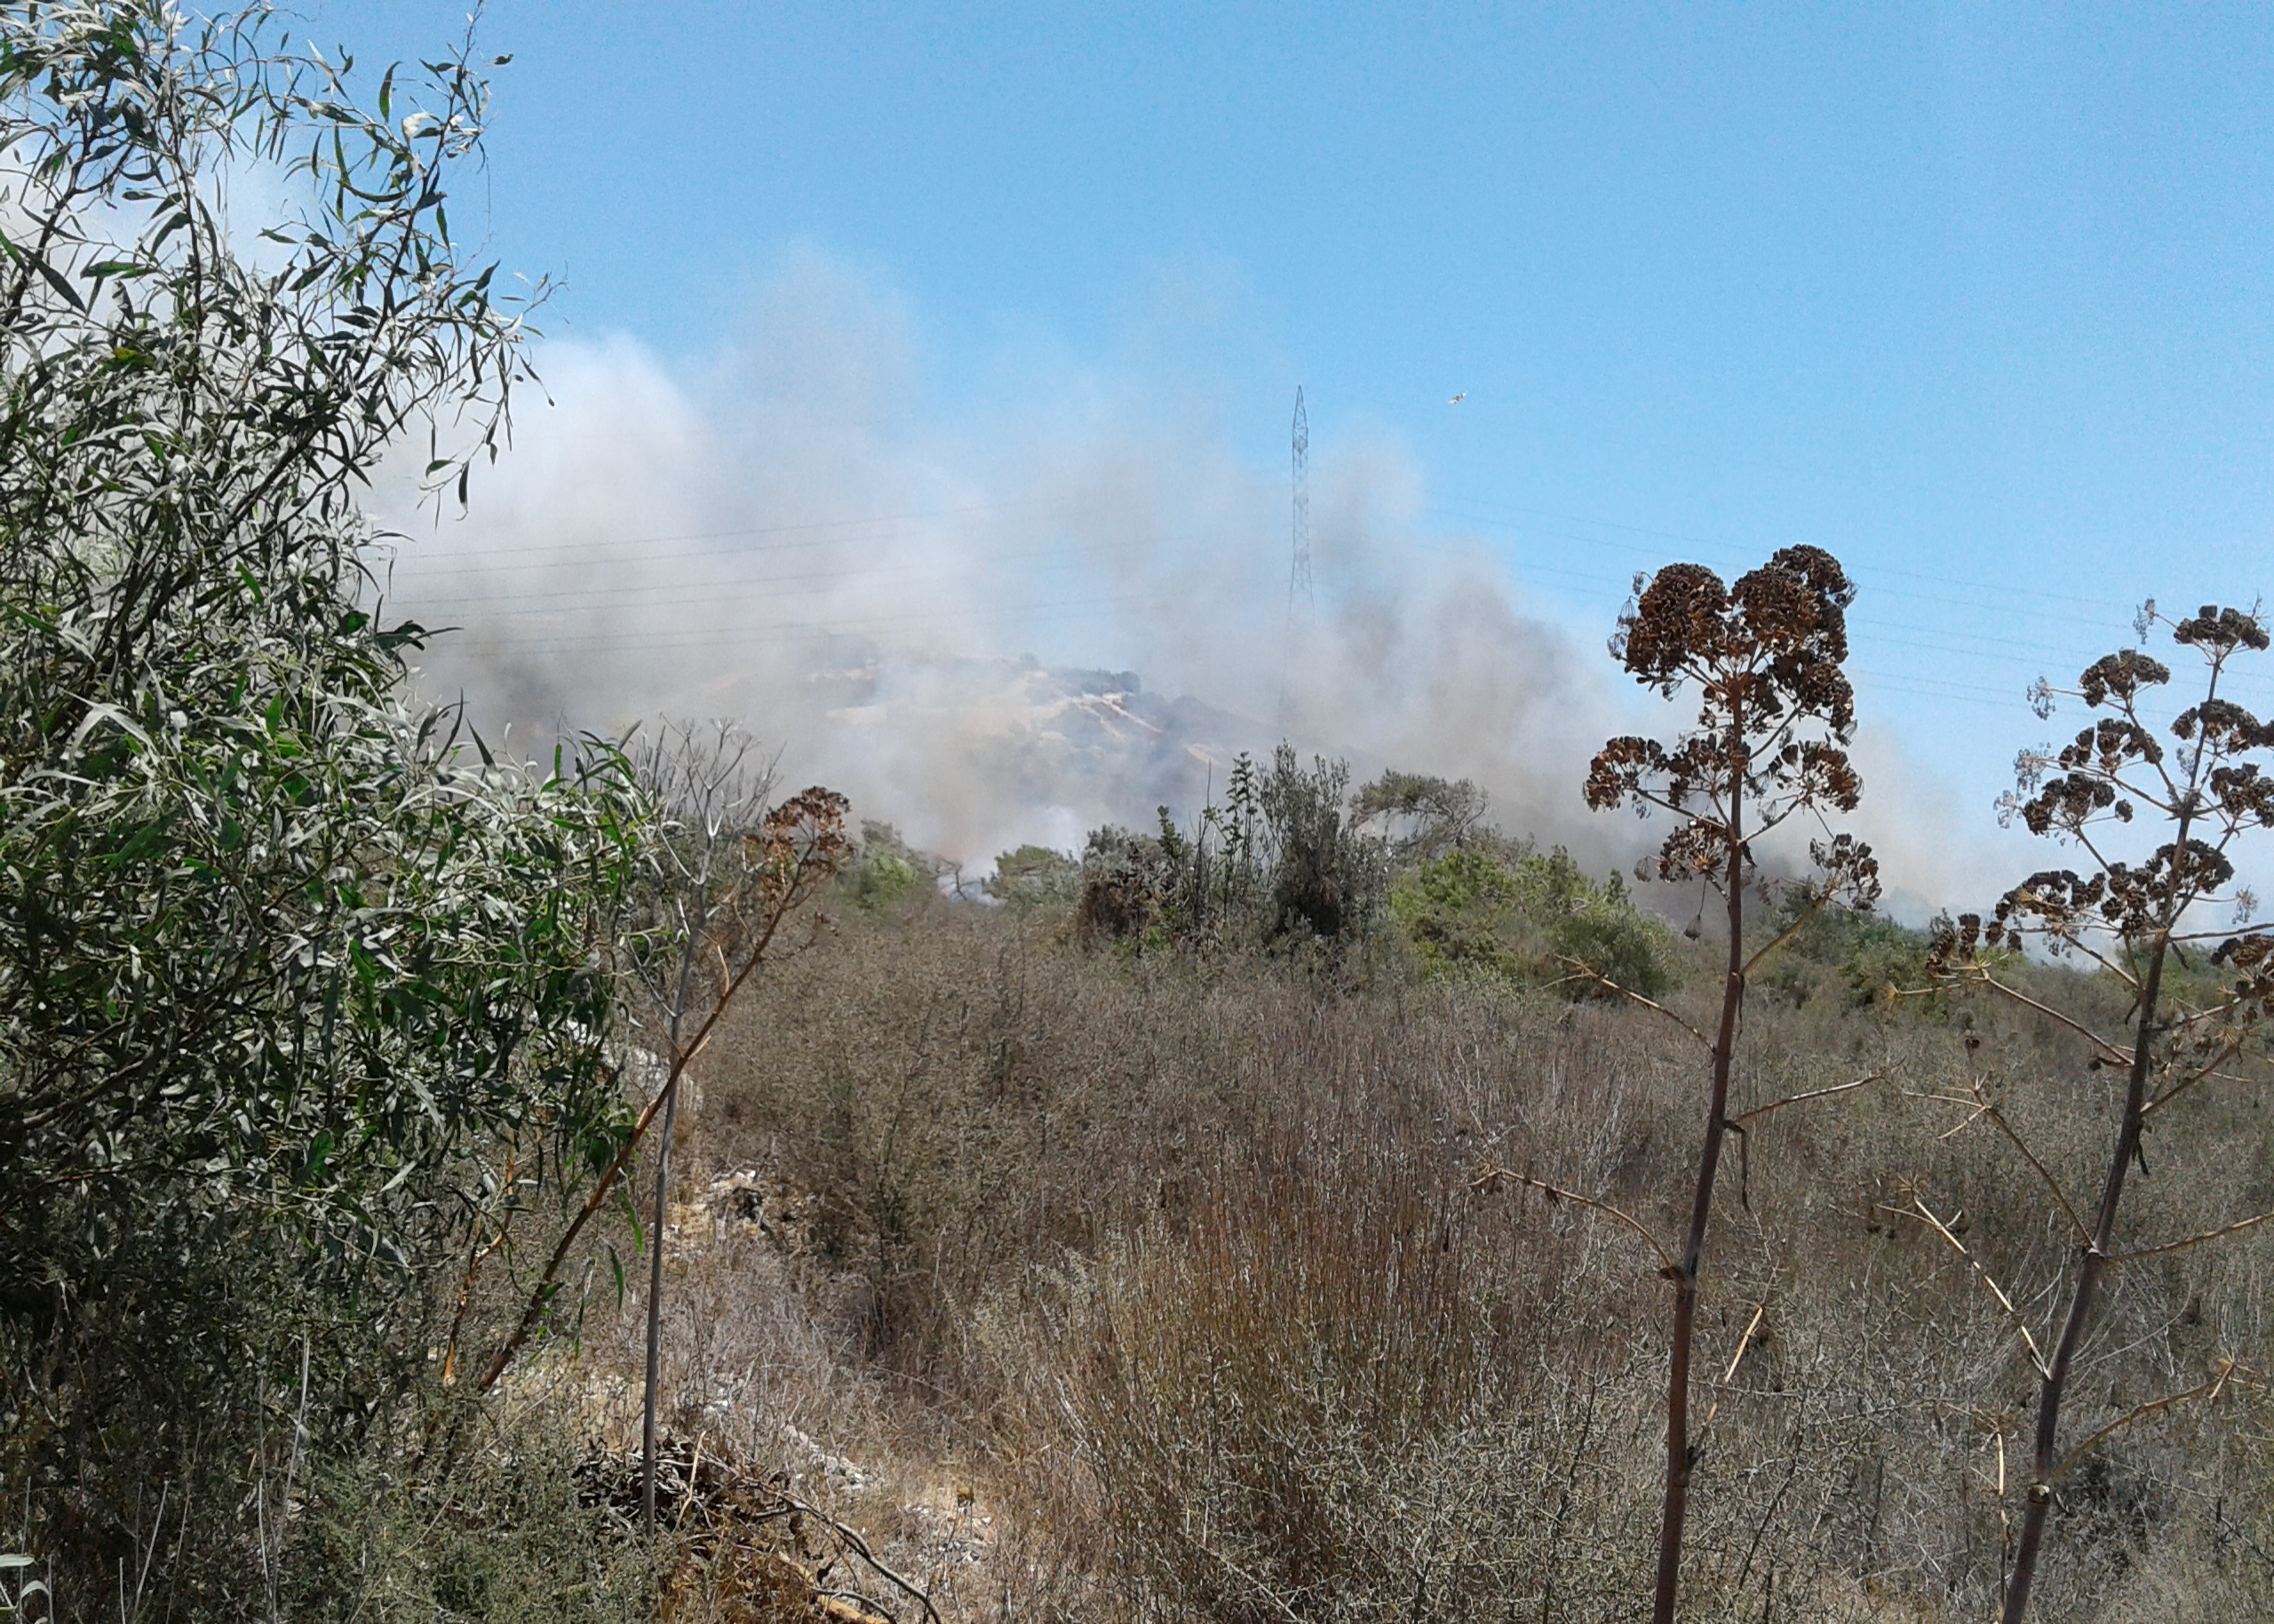
fire smoke, vegetation, fire, smoke, cloud, plant, sky, natural landscape, land lot, tree, atmospheric phenomenon, grass, landscape, grassland, rural area, grass family, road, forest, hill, wildlife, prairie, jungle, pollution, soil, hill station, rock, cumulus, woodland, event, chaparral, shrubland, shrub, trail, twig, tropical and subtropical coniferous forests, palm tree, subshrub, mist, dirt road, savanna, steppe, rainforest, field, wildflower, fog, dust, arecales